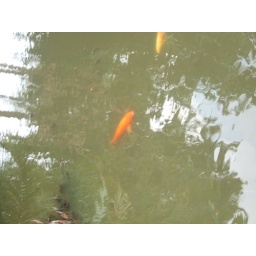
Some pretty fish in a dirty pond.